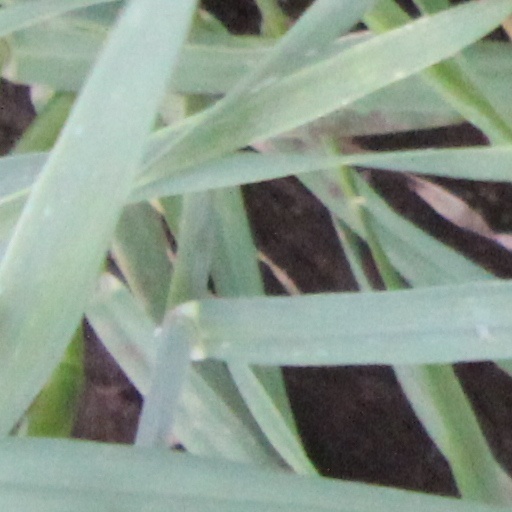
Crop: wheat